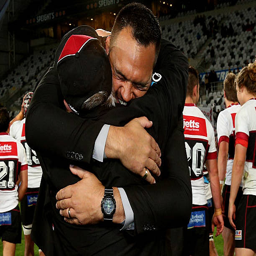
game designer , head coach celebrates winning the final match .